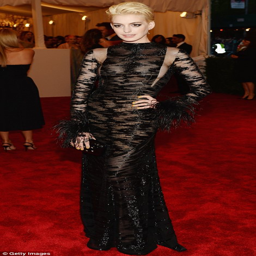
blonde ambition : actor showed a rare edgy side to herself in a racy dress and with newly bleached blonde hair